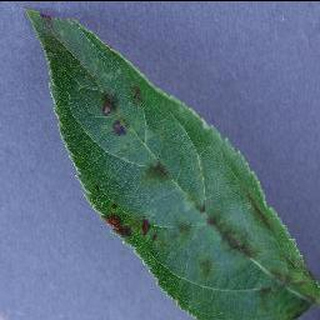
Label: apple_apple_scab